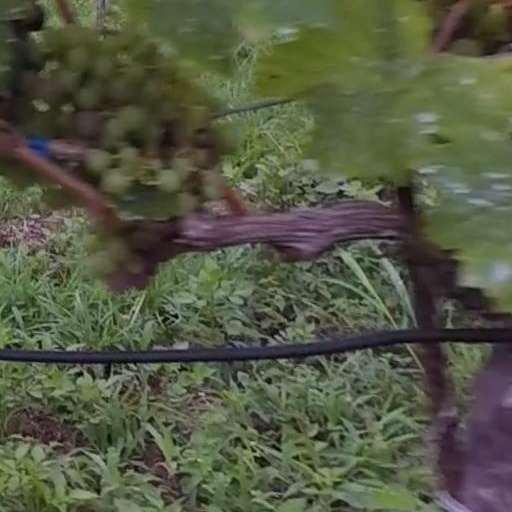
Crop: grape